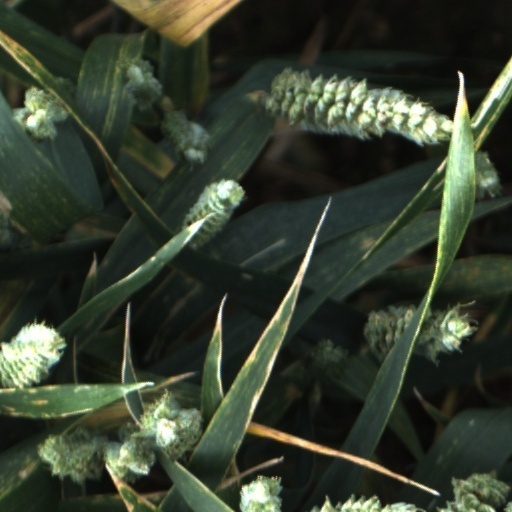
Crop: wheat